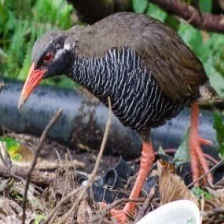
Species: OKINAWA RAIL
Scientific name: GALLIRALLUS OKINAWAE
ImageNet parent category: european_gallinule